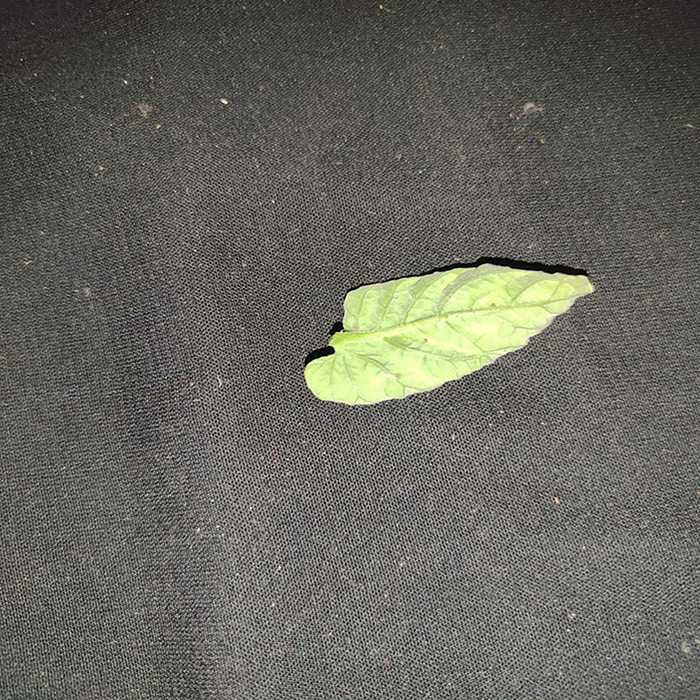
Plant: Tomato
Label: Tomato leaf curl virus